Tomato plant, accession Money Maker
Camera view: bottom (45 deg); turntable rotation: 120 degrees
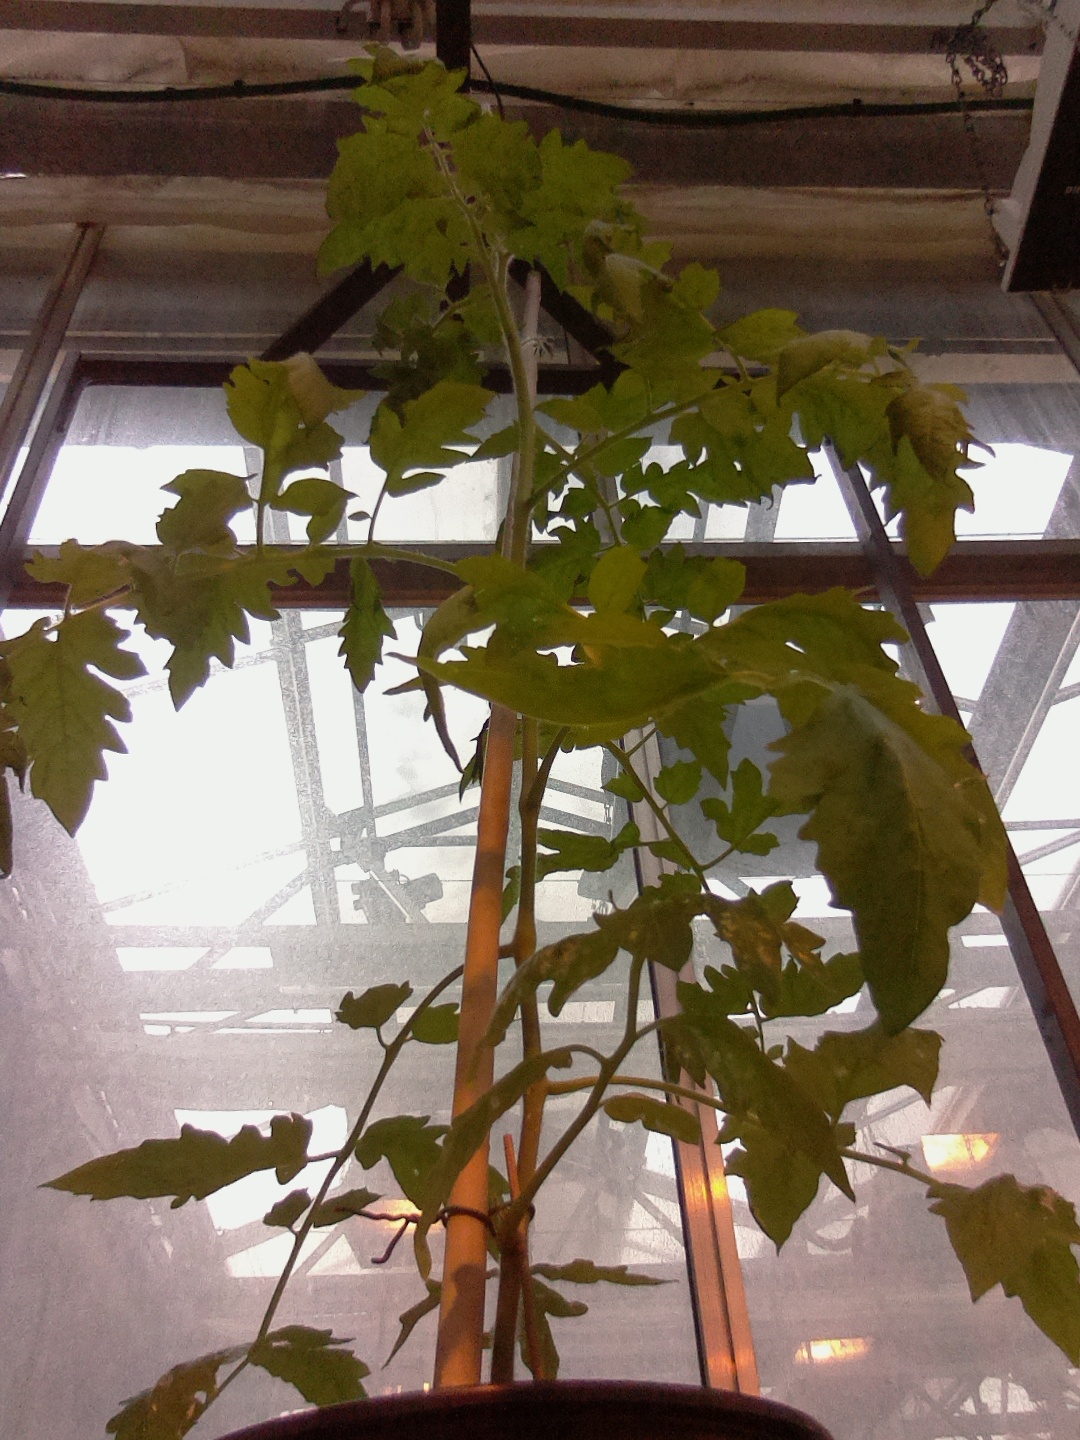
BBCH growth stage 60: First flowers open